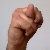
The image shows a hand gesture representing the letter 'N' in Indian Sign Language.